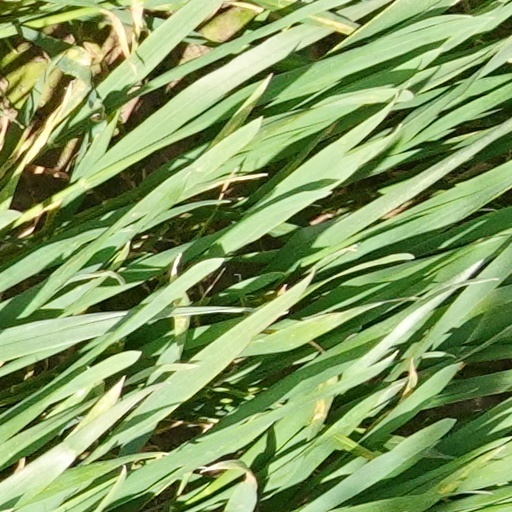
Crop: wheat